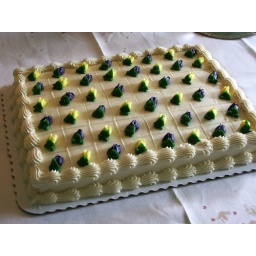
Decorated in purple and yellow flowers with cream colored icing, the colors of my wedding